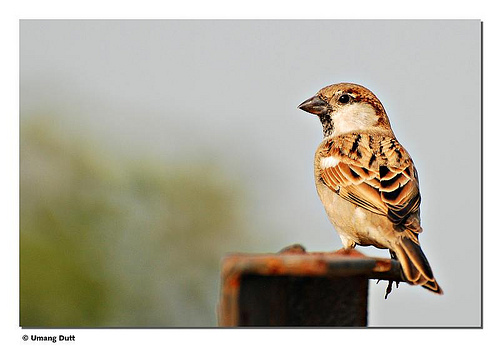
the bird has a small black bill and a white throat.
this bird is brown with white on its neck and has a very short beak.
a bird with orange/sandy colors and a large round crown.
this is a brown and black spotted bird with a white throat and a large black beak.
this bird has a speckled belly and breast with a short pointy bill.
a petite and compact bird with a small beak, shades of reddish brown, light brown, and black striping.
this bird is brown, black, and white in color, with a stubby beak.
a small bird with a brown belly and breast, black wingbars and the bill is short and pointed
this bird has wings that are brown and has a white belly
this small bird has a short, blunt bill, and brown, black and white striped feathers.
Species: House Sparrow